Answer in natural language. Consider the 3D positions of the objects in the scene and not just the 2D positions in the image. Is the centerpoint of  Window (marked A) at a higher height than scenic landscape wall decor photo (marked B)? Choose between the following options: yes or no
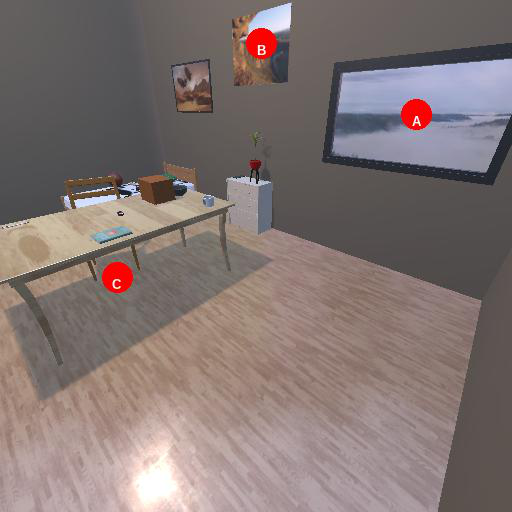
<answer>no</answer>